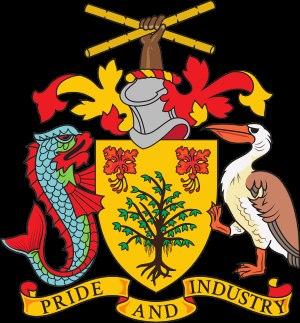
La partie centrale du blason de la Barbade, est plus connu sous le nom de blason doré. Il est composé d'un champ d'or dans lequel figurent deux Flamboyants et un Figuier sauvage.